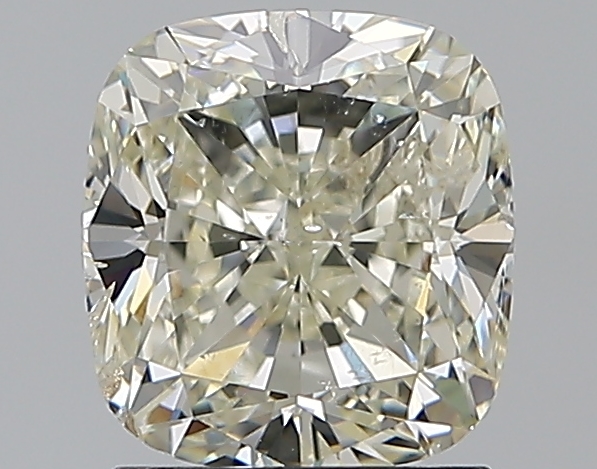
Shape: cushion
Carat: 2.01
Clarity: SI2
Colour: L
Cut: EX
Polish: EX
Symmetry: EX
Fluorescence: N
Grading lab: GIA
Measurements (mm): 7.24 x 6.75 x 4.7